Bush (British band)

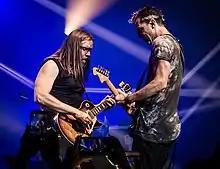
Bush performing in 2016

On 26 March 2014, it was reported that Bush had begun recording their sixth studio album with producer Nick Raskulinecz. Gavin Rossdale announced on 18 August 2014 that the new album, "Man on the Run", was available for pre-order in both digital and deluxe edition CD form. A day later, the band revealed that the lead single from the album would be "The Only Way Out". In November 2014 the band announced tour dates for the early months of 2015 beginning on 30 January. In June 2016, Bush released a music video for the new song "People At War".